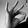
ASL letter: F